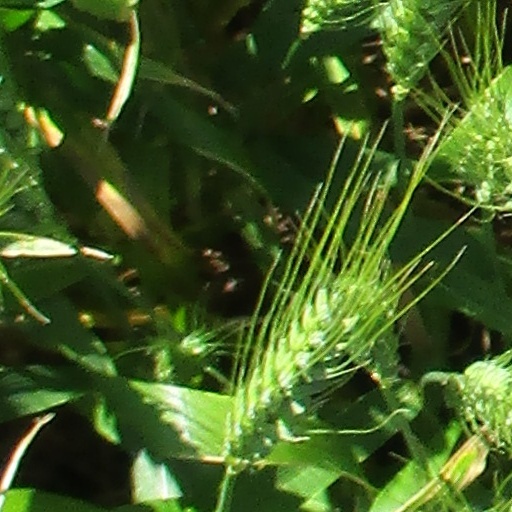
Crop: wheat